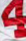
Number: 4